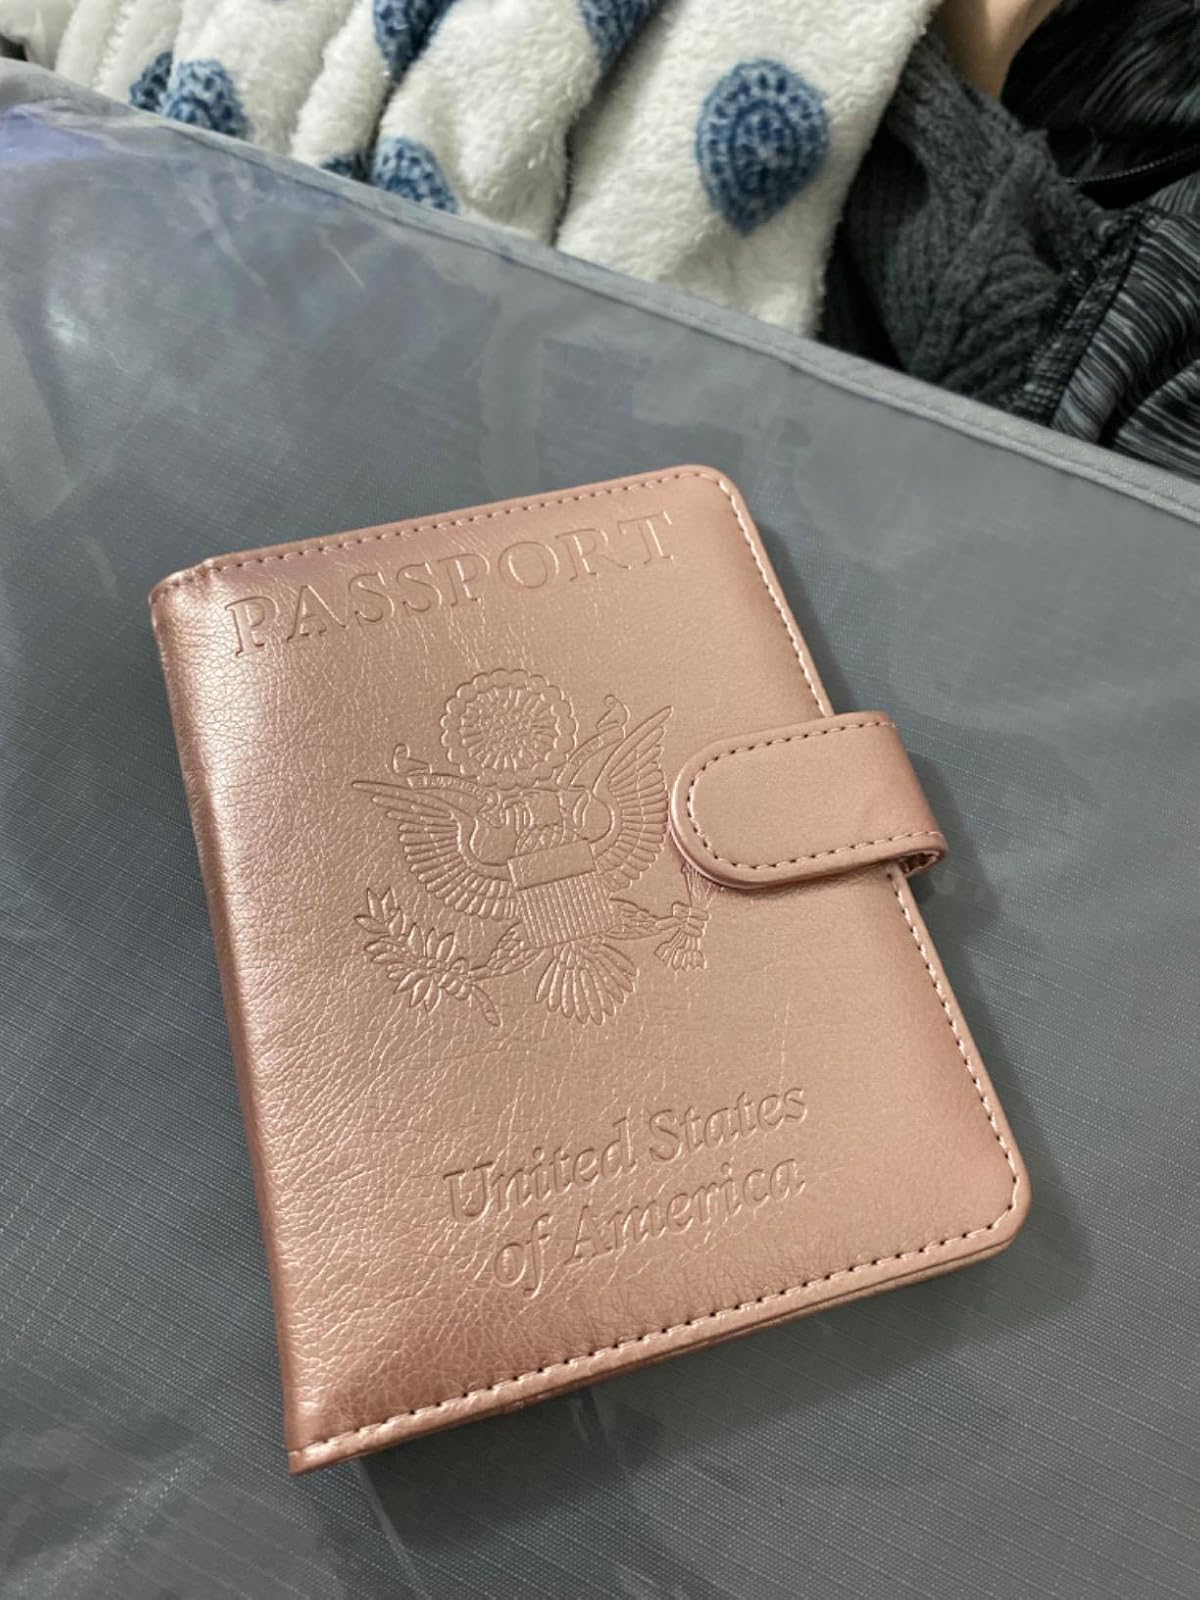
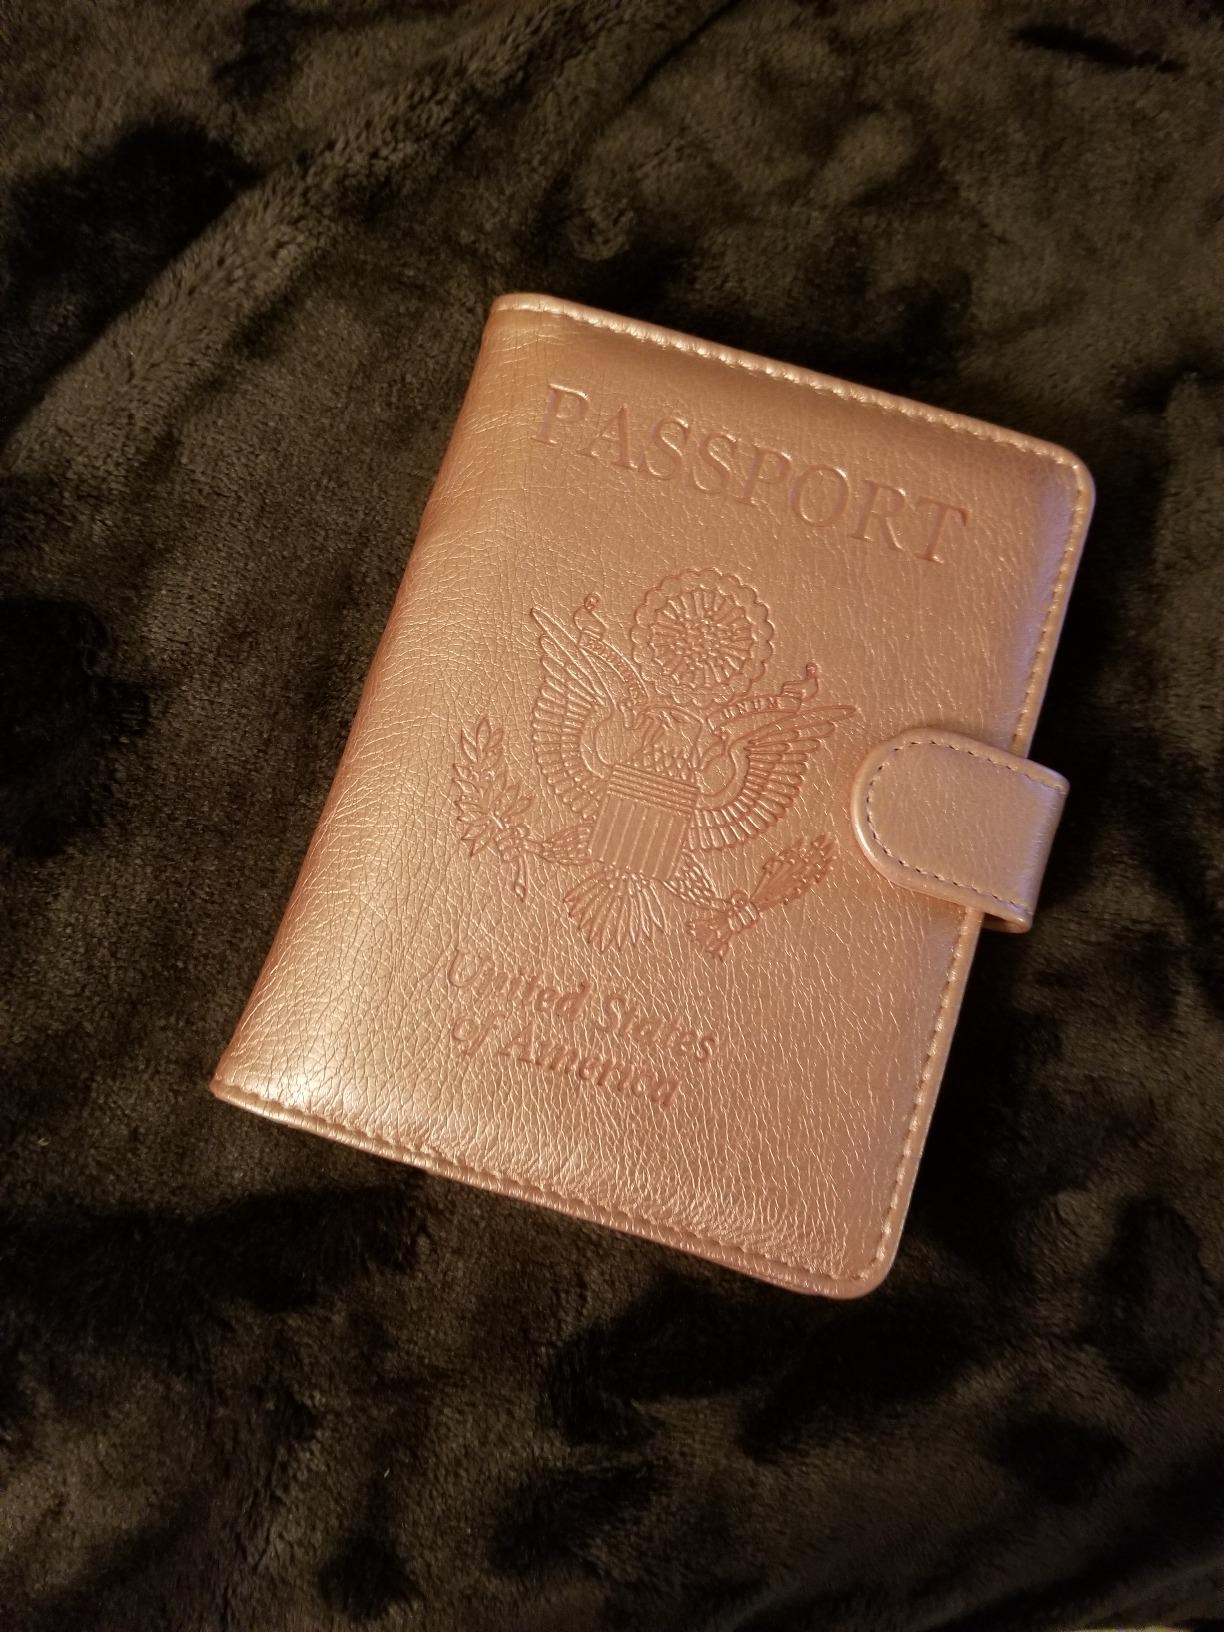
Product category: accessories_wallet
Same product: yes